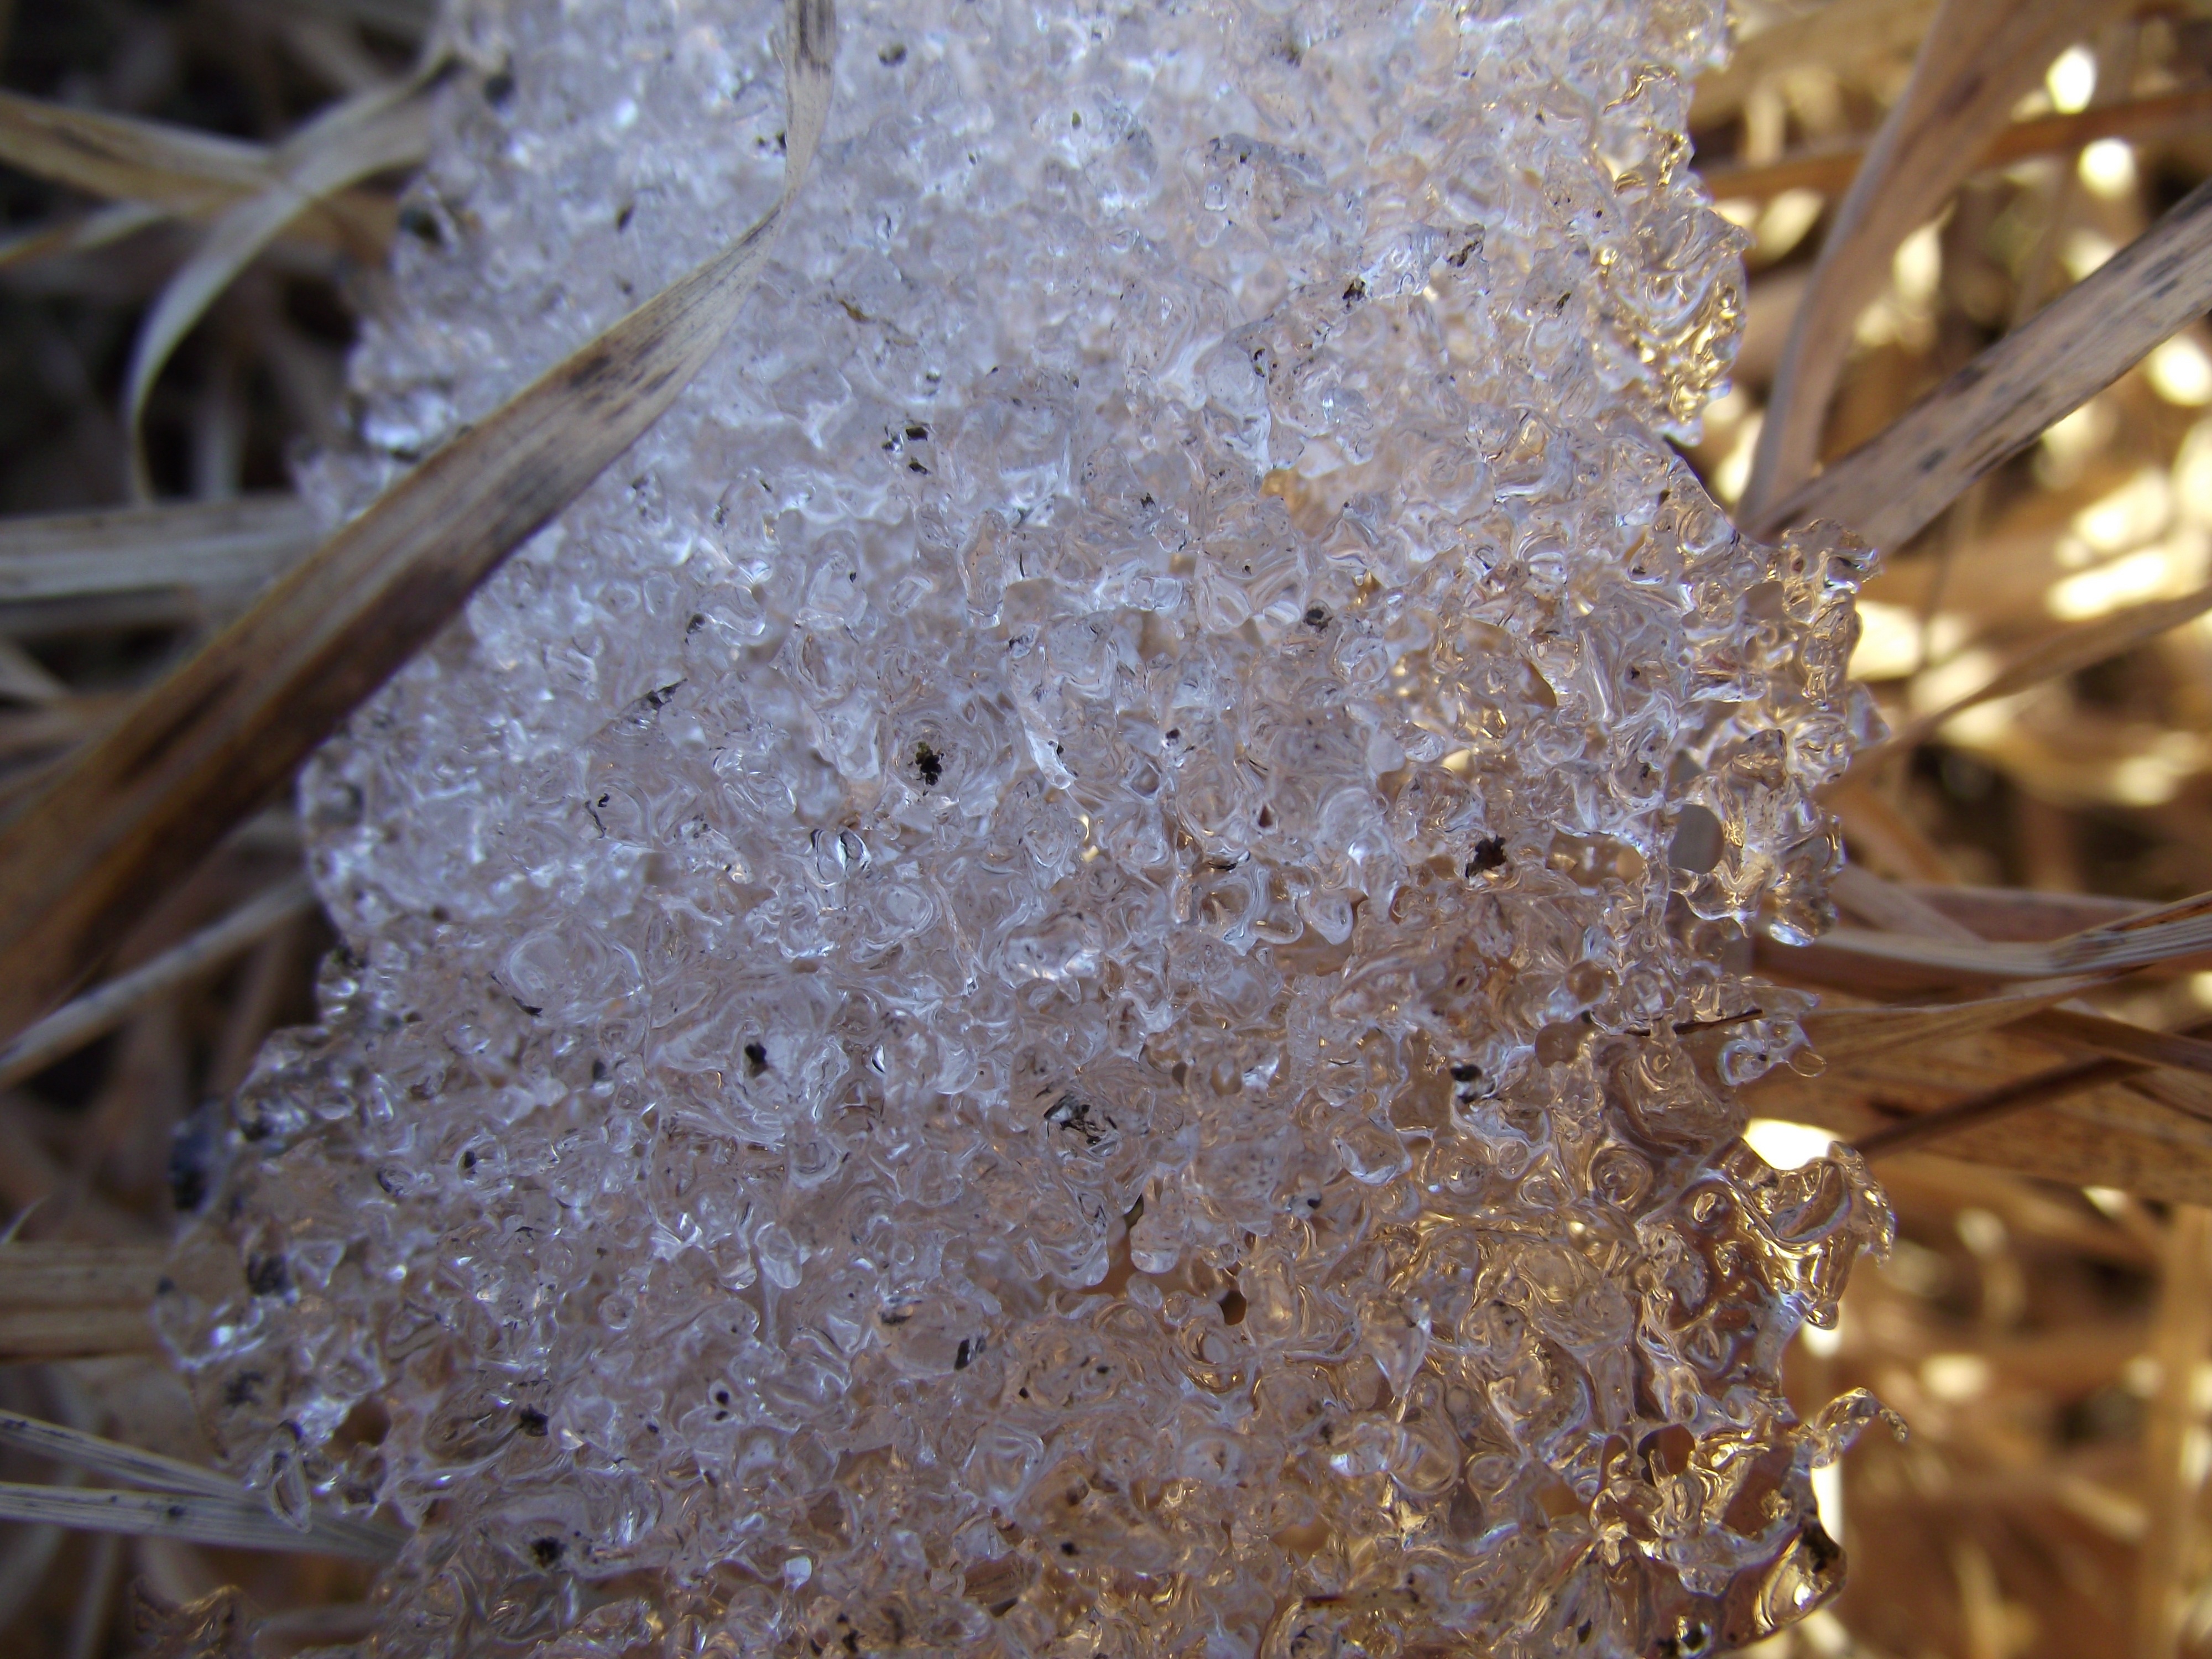
tree, nature, branch, snow, cold, winter, white, leaf, frost, ice, macro, frozen, twig, close up, glacial, macro photography, seasons of the year, freezers, ice crystals